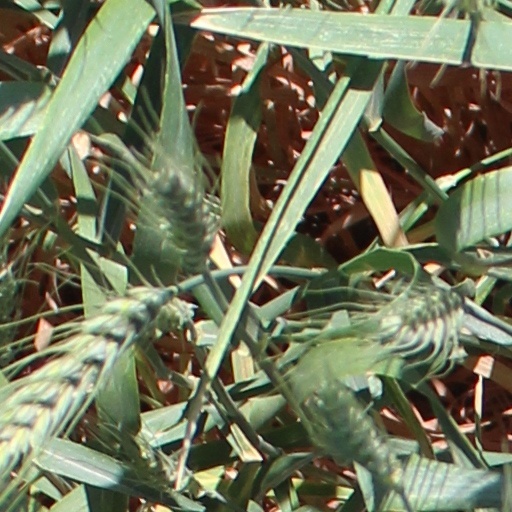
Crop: wheat